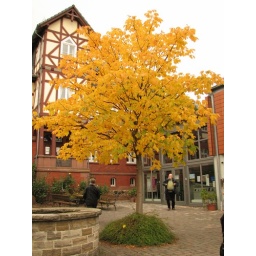
a yellow tree near the Willingshausen Colony House